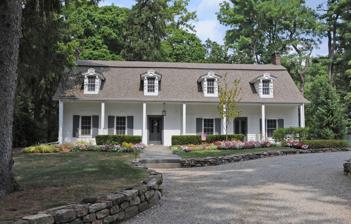
Building: Terhune-Ranlett House
Country: United States of America
Year built: 1790
Historic house in New Jersey, United States United States historic place Terhune-Ranlett House U.S. National Register of Historic Places New Jersey Register of Historic Places Show map of Bergen County, New Jersey Show map of New Jersey Show map of the United States Location 933 East Saddle River Road, Ho-Ho-Kus, New Jersey Coordinates 41°0′5″N 74°5′36″W / 41.00139°N 74.09333°W / 41.00139; -74.09333 Area 3.3 acres (1.3 ha) Built 1790 MPS Stone Houses of Bergen County TR NRHP reference No. 83001555 NJRHP No. 542 Significant dates Added to NRHP January 10, 1983 Designated NJRHP October 3, 1980 Terhune-Ranlett House , also known as the Joe Jefferson House , is located in Ho-Ho-Kus , Bergen County , New Jersey , United States. The house was built in 1790 and was added to the National Register of Historic Places on January 10, 1983. See also National Register of Historic Places listings in Bergen County, New Jersey References